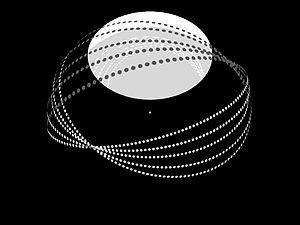
Les moteurs stellaires sont une classe de mégastructures hypothétiques qui transforme le rayonnement de l'étoile en une autre forme d'énergie. Le concept a été introduit par Badescu et Cathcart. Certaines variantes utilisent cette énergie pour produire une poussée, et ainsi accélérer une étoile, et tout ce qui l'orbite, dans une direction donnée. La création d'un tel système ferait de ses constructeurs une civilisation de type II sur l'échelle de Kardachev.